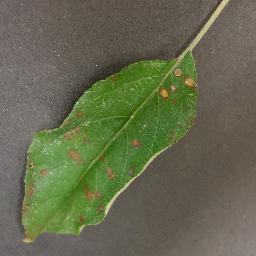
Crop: apple
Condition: cedar_rust